Wilfred Stein

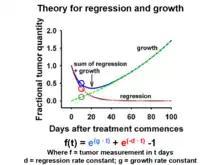
Stein's Growth and Regression Rate Equation

In recent years Stein has focused on the phylostratigraphic understanding of gene evolution.